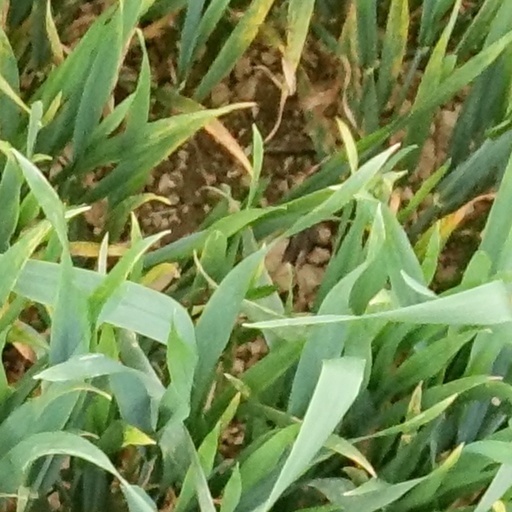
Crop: wheat